Mazzorbo

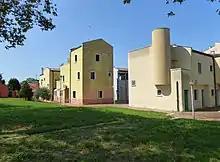
Houses in Mazzorbo

In the eastern part of Mazzorbo there was another very old parish church. It was dedicated to St. Bartholomew There are no documents regarding its foundation. Flaminio Corner wrote that it was dissolved in the 17th century because it was no longer able to sustain itself and was merged with the San Pietro parish church. It was replaced by an oratory at the edge of the parish. In 1775 the bishop of Torcello described it as an oratory with a chaplain. Zanetti noted that there was a "Saint Bernard" panel by Antonio Zanchi. The oratory was demolished in 1830. A document in the Mazzorbo parish archive it is noted that the materials from its demolition fetched 203 liras.